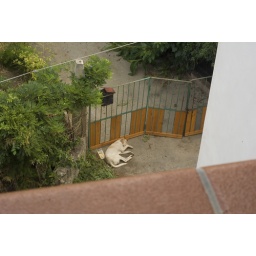
A dog that was outside our hotel in Gioiosa Marea, on the northern coast of Sicily